Curtis Lovell II

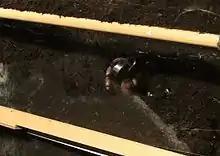
Curtis Lovell II - buried Alive

The David Blaine Challenge Psychic John Edward Challenge. Lovell publicly challenged Blaine to a magic duel. Lovell received national press coverage including: television, print, internet, radio and on major blogs and chat rooms.